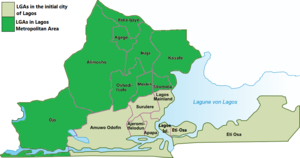
Lagos est la plus grande ville du Nigeria et la plus grande ville du continent africain. Comprenant plus de douze millions d'habitants intra-muros, au sein d'une agglomération de plus de 21 millions d'habitants en 2012, elle a dépassé Le Caire et Kinshasa au cours des années 2000 en conséquence d'une forte poussée démographique. Ancienne capitale du pays, jusqu'au transfert des institutions gouvernementales à Abuja en 1991, elle a aussi l'un des plus grands ports d'Afrique, et le principal centre industriel et commercial nigérian.
Ajeromi-Ifelodun est une zone de gouvernement local au Nigeria, se situant dans l'agglomération de Lagos, la plus grande ville et l'ancienne capitale du Nigéria. Sa population est de 687 316 habitants en 2006.
L'État de Lagos est une région administrative du Nigeria, situé dans le sud-ouest du pays. Plus petit des États du Nigeria, l'État de Lagos est le plus peuplé et le plus important économiquement, abritant Lagos, la plus grande agglomération du pays.